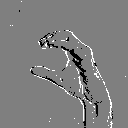
ASL letter: c